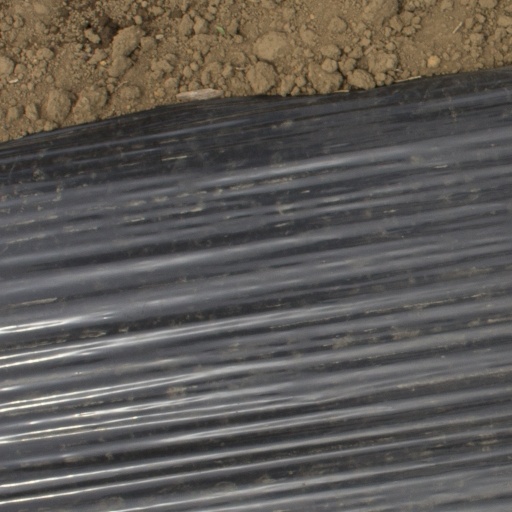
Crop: Jerusalem artichoke